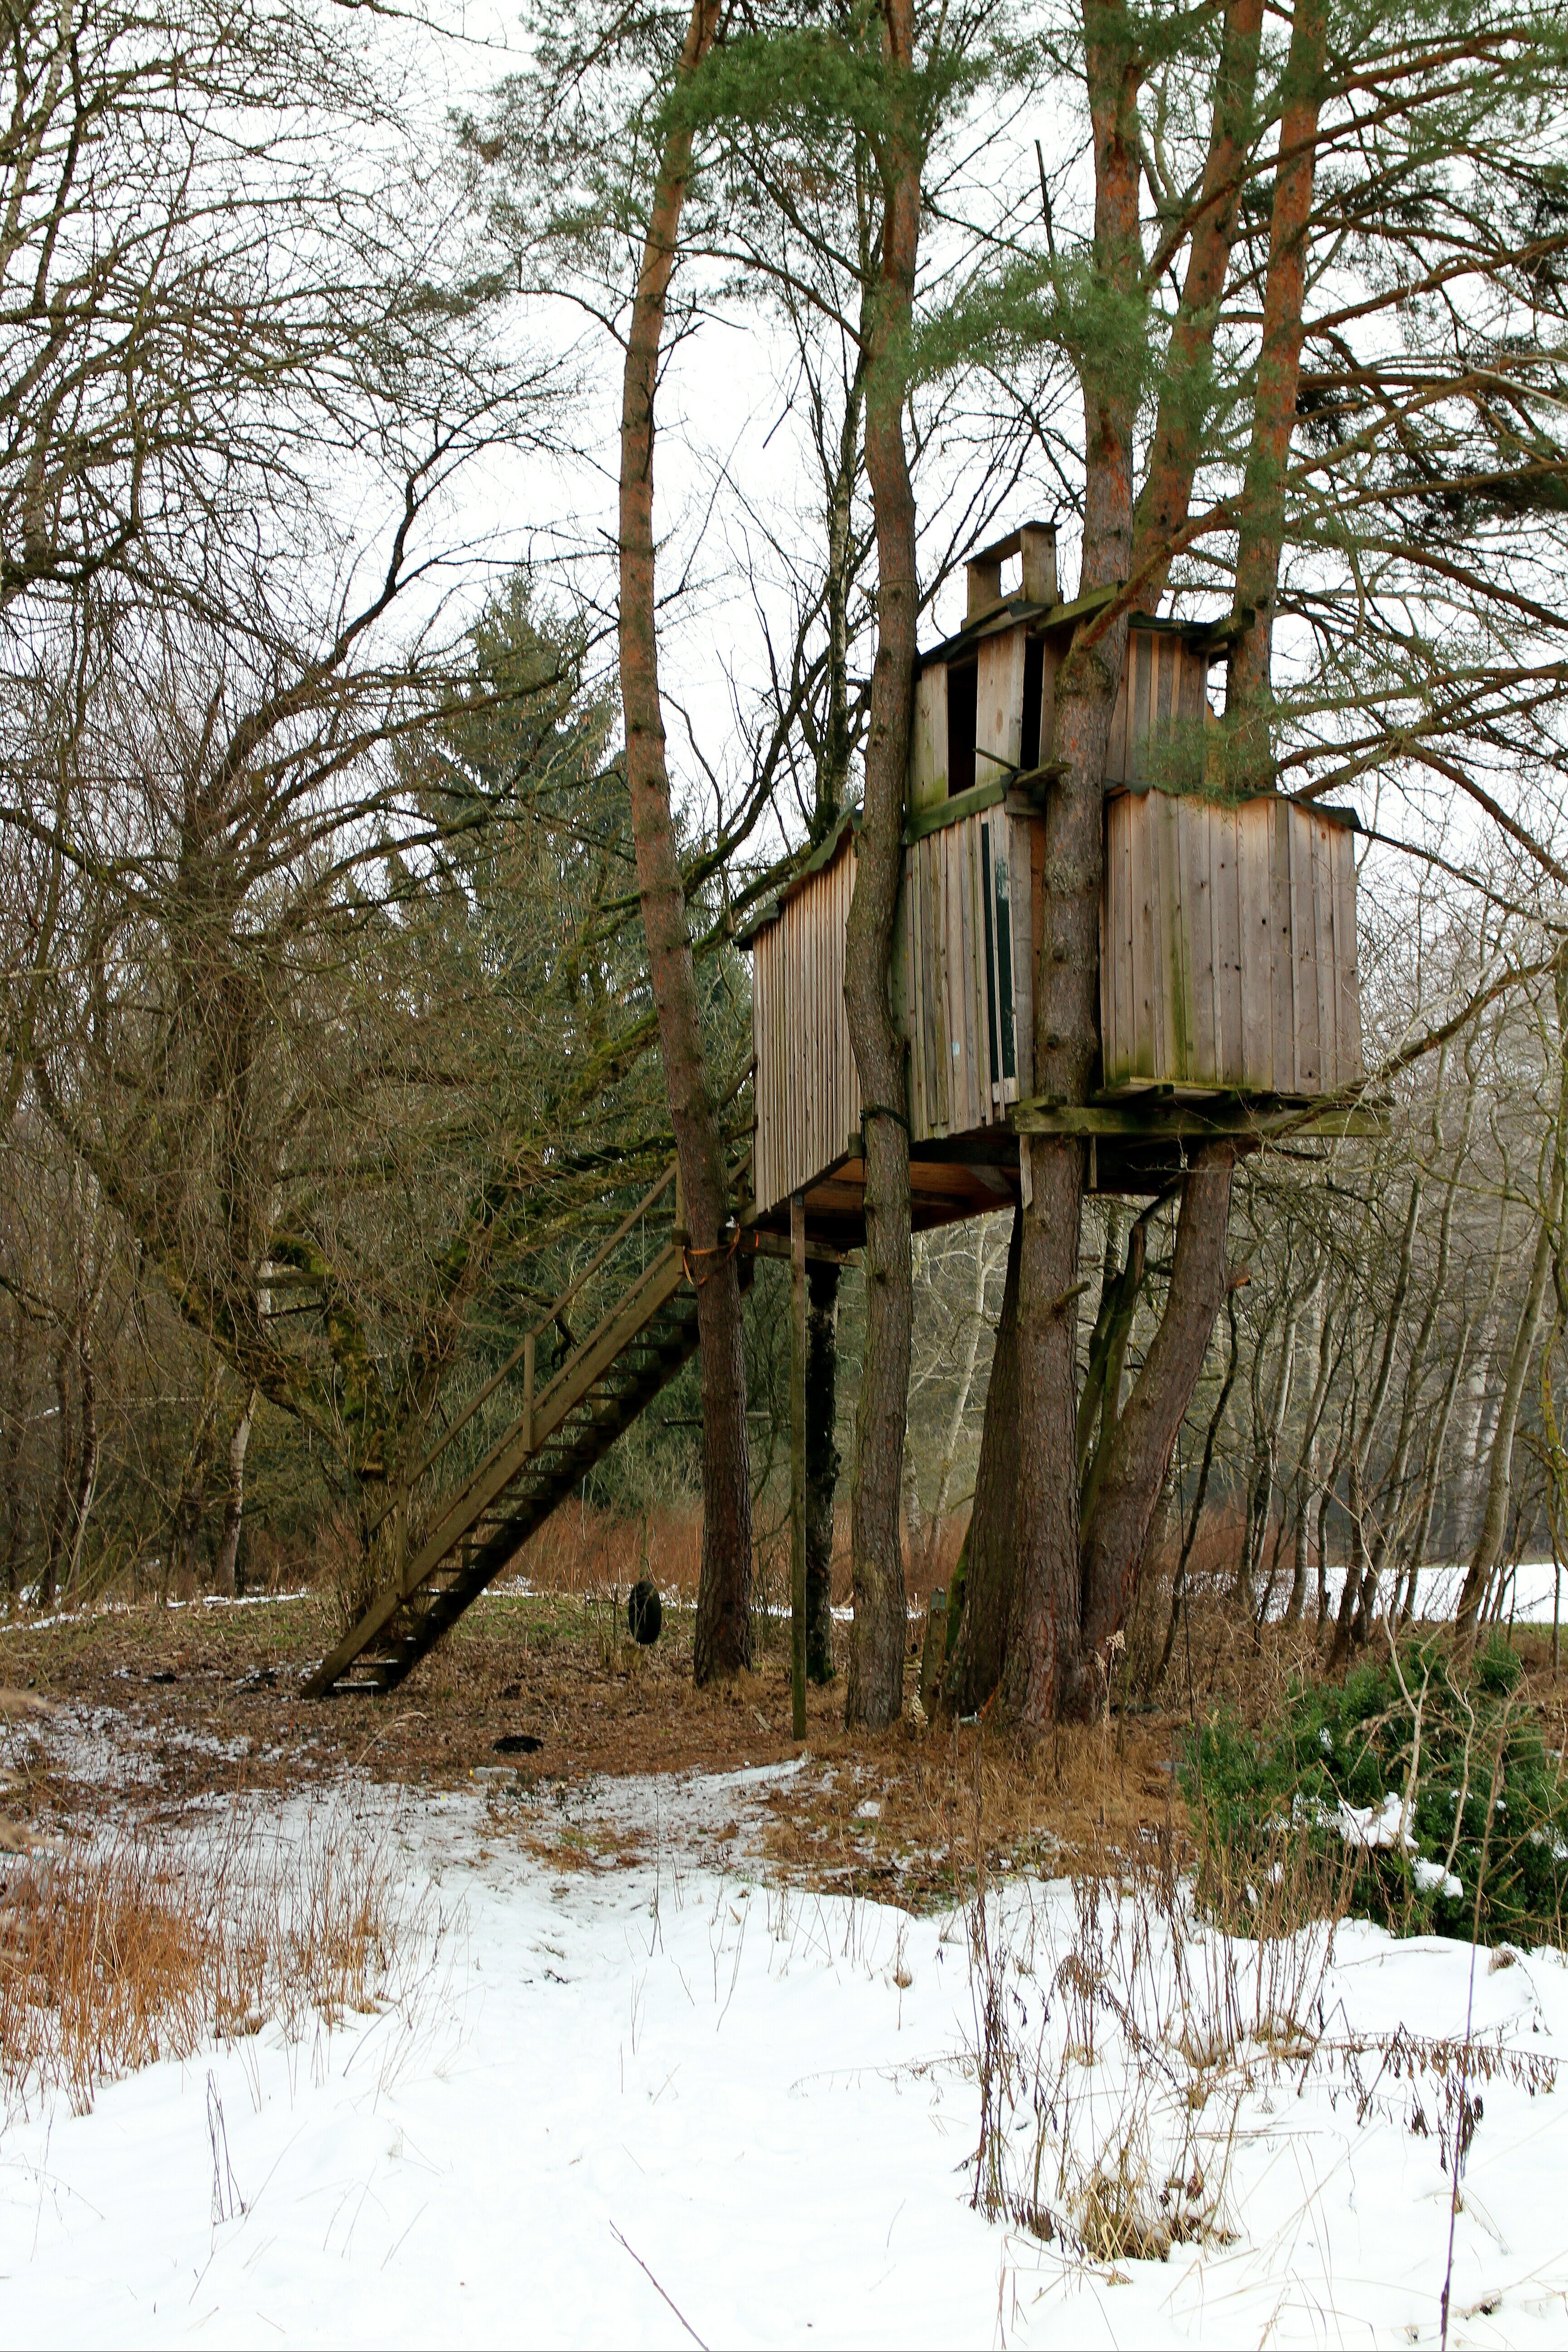
tree, nature, forest, snow, winter, plant, wood, trail, play, vacation, season, woodland, retreat, treehouse, tree hut, woody plant